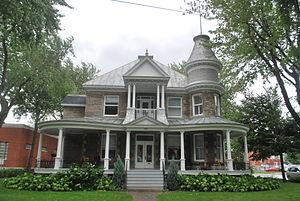
Maison Urgel-Charbonneau à Montréal.
Cet article recense les lieux patrimoniaux de Montréal inscrit au répertoire des lieux patrimoniaux du Canada, qu'ils soient de niveau provincial, fédéral ou municipal.